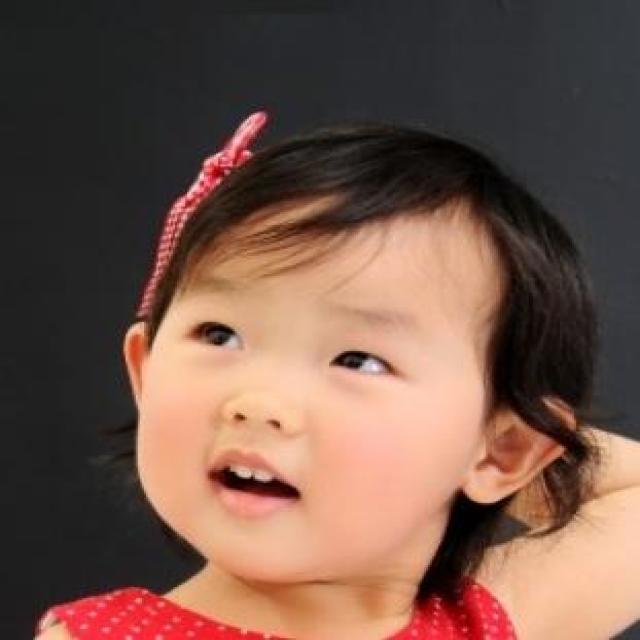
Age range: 0-12